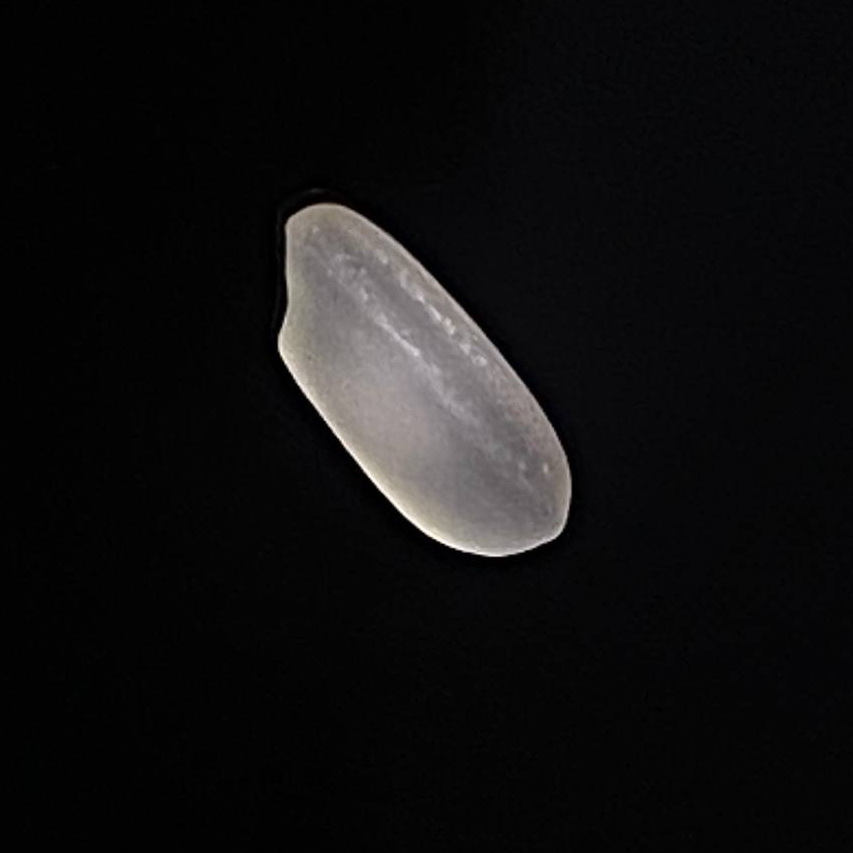
Rice variety: Bashful